Istora Mandiri MRT station

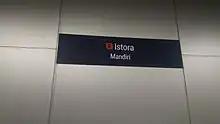
The signage of the station

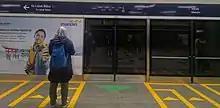
Platform of the Istora Mandiri MRT station

The second underground station on the MRT, Istora Mandiri station is located on Jl. Jendral Sudirman in Kebayoran Baru, South Jakarta. Nearby is the shopping mall of Pacific Place, the Ritz-Carlton Hotel, and the Indonesia Stock Exchange, all located within the greater Sudirman Central Business district (SCBD). The station is located close to the Gelora Bung Karno Sports complex and The Sultan hotel, and close to the Semanggi Interchange with Jl. Gatot Sobroto and the Jakarta Inner Ring Road.